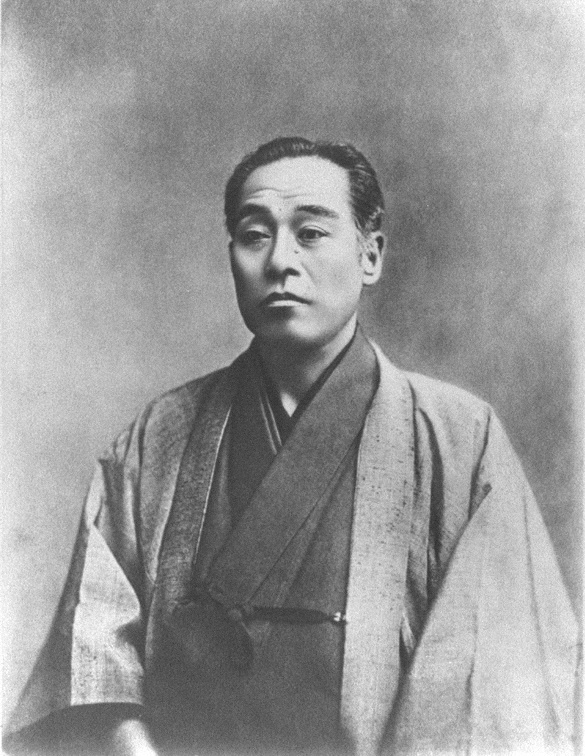
ฟูกูซาวะ ยูกิจิ

|image = Fukuzawa Yukichi 1891.jpg
|nationality = ญี่ปุ่น
|birth_place = นากัตสึ จังหวัดโออิตะ รัฐบาลโชกุนโทกูงาวะ
|death_place = โตเกียว จักรวรรดิญี่ปุ่น
ฟูกูซาวะ ยูกิจิ (; 10 มกราคม 1835 - 3 กุมภาพันธ์ 1901) เป็นนักการศึกษา นักปรัชญา นักเขียน ผู้ประกอบการ และซามูไรชาวญี่ปุ่น ผู้ก่อตั้งมหาวิทยาลัยเคโอ, หนังสือพิมพ์จิจี-ชินโป และสถาบันการศึกษาโรคติดเชื้อ
ฟูกูซาวะเป็นผู้สนับสนุนการปฏิรูปในญี่ปุ่นในช่วงแรก ๆ ความคิดของเขาเกี่ยวกับการจัดองค์กรของรัฐบาลและโครงสร้างของสถาบันทางสังคมทำให้ญี่ปุ่นเปลี่ยนแปลงอย่างรวดเร็วในช่วงยุคเมจิ เขาปรากฏอยู่ในธนบัตร 10,000 เยนของญี่ปุ่นในปัจจุบัน
== ประวัติ ==
ฟูกูซาวt ยูกิจิเกิดในครอบครัวซามูไรระดับล่าง (ขุนนางทางการทหาร) ที่ยากจนที่รับใช้ตระกูลโอกูไดระ แห่งแคว้นศักดินานากัตสึ (ปัจจุบันคือจังหวัดโออิตะ, คีวชู) เมื่อวันที่ 10 มกราคม ค.ศ. 1835 ครอบครัวของเขาอาศัยอยู่ในโอซากะซึ่งเป็นศูนย์กลางการค้าหลักของญี่ปุ่นในเวลานั้น ครอบครัวของเขายากจนหลังจากการเสียชีวิตก่อนวัยอันควรของพ่อของเขา ซึ่งเป็นนักวิชาการขงจื๊อด้วย เมื่ออายุได้เพียง 5 ขวบ เขาเริ่มเรียนรู้ฮั่นเฉฺวีย และเมื่ออายุได้ 14 ปี เขาได้ศึกษางานเขียนสำคัญๆ เช่น หลุน-อฺวี่ เต้าเต๋อจิง จั่วซวน และจ้วงซี
== หมายเหตุ ==
== อ้างอิง ==
*
* - French version ( Archive)
หมวดหมู่:บุคคลในยุคเมจิ
หมวดหมู่:บุคคลในยุคเอโดะ